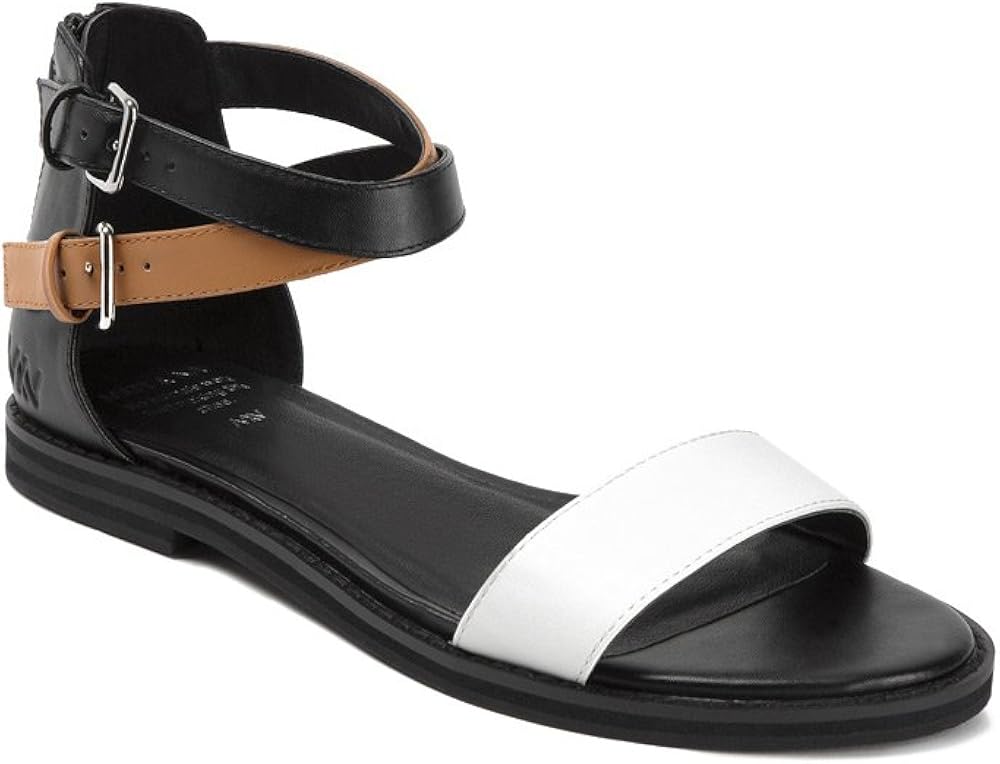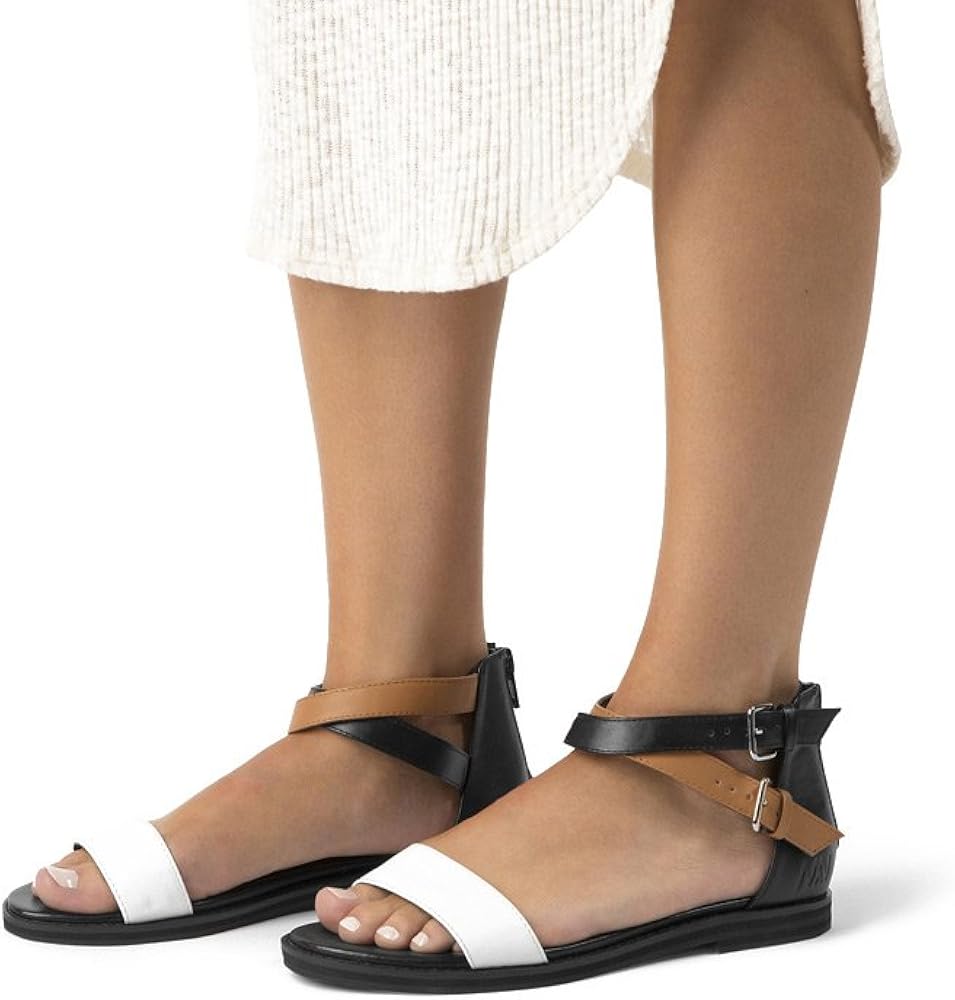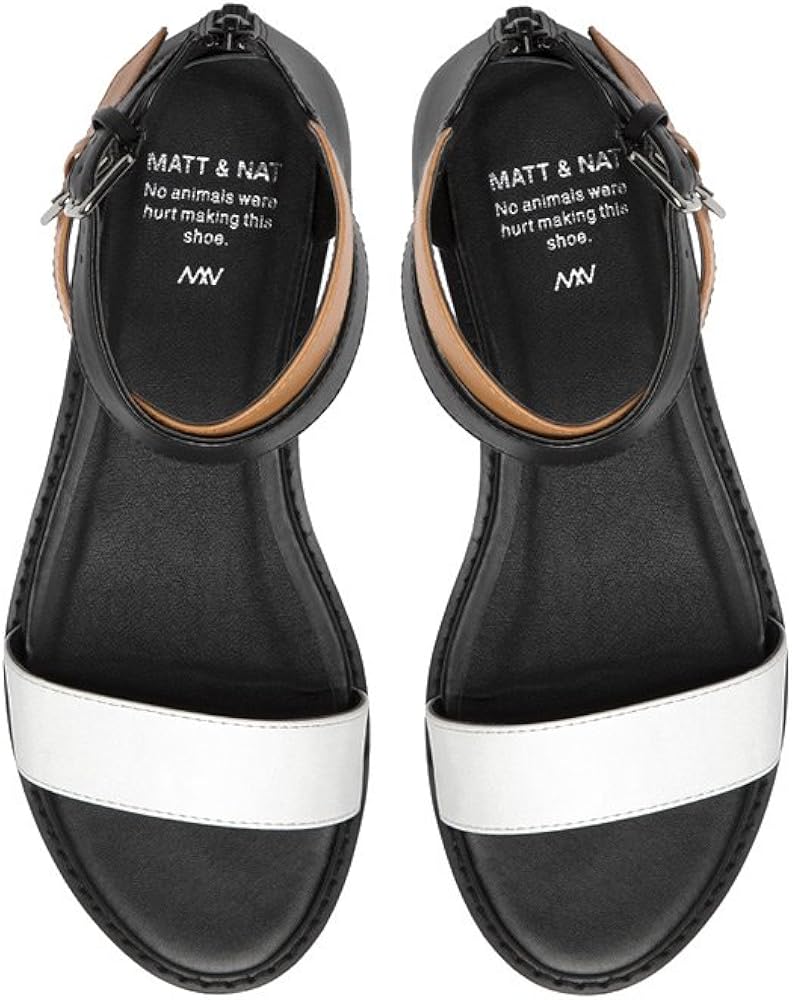
Matt and NAT Women's Namur Ankle Strap Vegan Flat Sandals
Category: AMAZON FASHION
These Anlke Strap sandals are a staple for the Spring and Summer. These shoes will make just about any outfit look put together and fashion forward. They have a zipper along the back of the shoe for easy on and off access. There is detailed stitching along the welt. The two buckles around the ankle are adjustable. The shoes are made of 100% PU, the outsole is EVA and rubber, and the heel has a height of 1/2". It is important to note that the shoe does fit small as it is based on European sizing. The size 8 US is a true 7.5 US and the sandals are narrow. Some ideas sneak up on you as if they were always meant to be. The idea behind MAT(T)ERIAL and NATURE originally came to life in 1995, in beautiful Montreal. We’re passionate and in awe of the world that surrounds us. Being inspired by MAT(T)erial and NATure means exploring the synergy between the two, the reflection of one on the other. At Matt & Nat, we live by a simple motto, “Live beautifully”. Living beautifully means appreciating the humanity, creativity and positivity found in all of us. Our values include social responsibility, excellence, inclusiveness, integrity, learning, authenticity and, of course, love. We are inspired by the textures and hues of nature and, to better protect it, we aim to constantly better our ways. From the start, being committed to not using leather or any other animal-based materials in our designs felt natural to us. Each season, we continue to explore new innovative ways to remain sustainable and eco-friendly. Over the years, we’ve been experimenting with different recycled materials such as recycled nylons, cardboard, rubber and cork. Since 2007, we’ve been committed to using linings only made out of 100% recycled plastic bottles. We have also recently introduced recycled bicycle tires to our collections.
Features: PU | Zipper Along the Back and Adjustable Ankle Straps | 1/2" Heel Height | The shoe fits small: Size US 8 is a true US 7.5 | Outsole is EVA and Rubber | Made of 100% PU